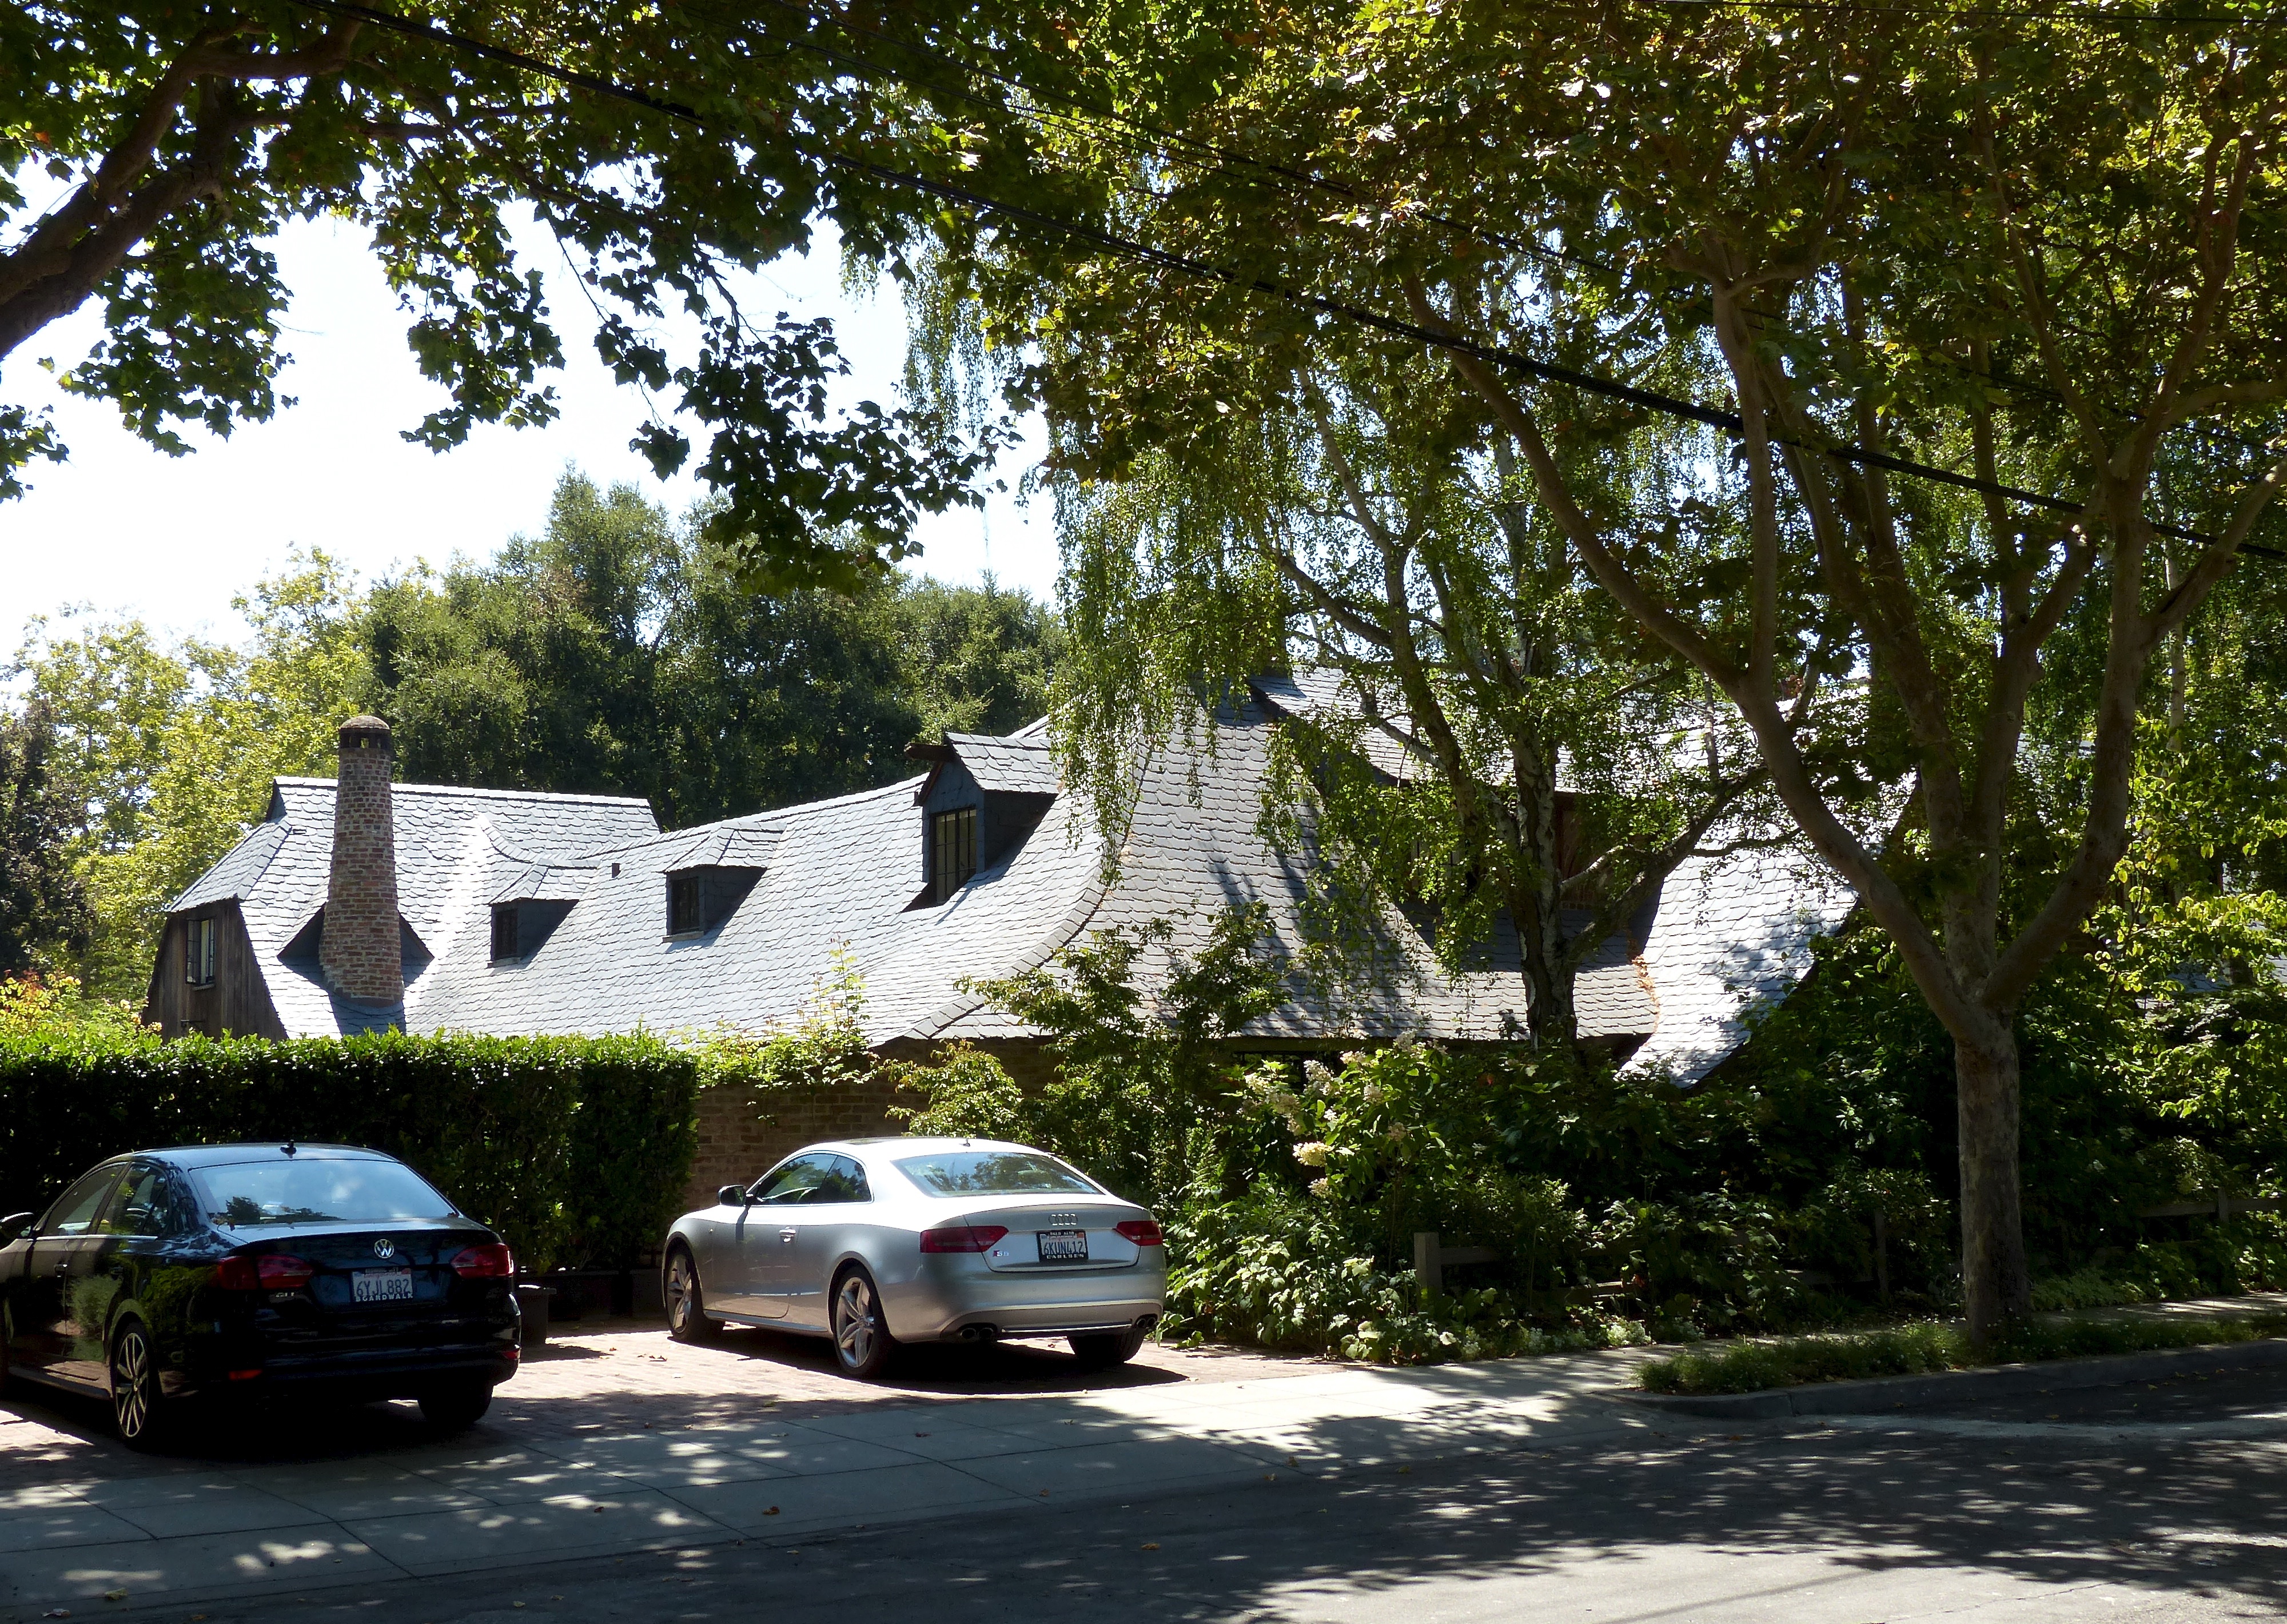
apple, house, home, travel, usa, camping, california, stevejobs, paloalto, residential area